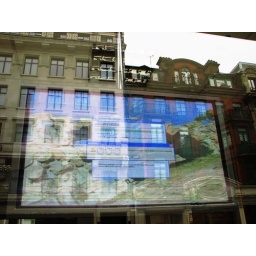
Windows with two open windows in a window with reflection of many windows. Great Portland street